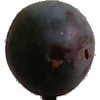
Label: Plum 3